Stonington mansion

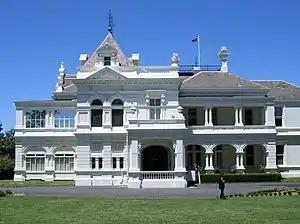
Stonington mansion

Stonington (formerly Stonnington) is a private residence and former Australian Government House located in the Melbourne suburb of Malvern, at 336 Glenferrie Road. The house was built for John Wagner, a partner in Cobb and Co coaches. Stonington gave its name to the City of Stonnington, a Melbourne municipality.